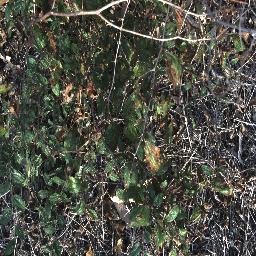
Label: chinee_apple